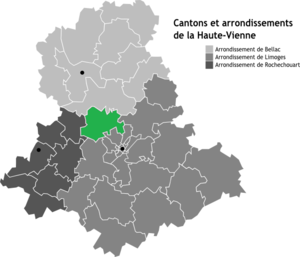
Carte des arrondissements de la Haute-Vienne
Le canton de Nieul est une ancienne division administrative française située dans le département de la Haute-Vienne et la région Nouvelle-Aquitaine. À la suite du redécoupage cantonal de 2014, le canton est fondu dans le nouveau canton de Couzeix.